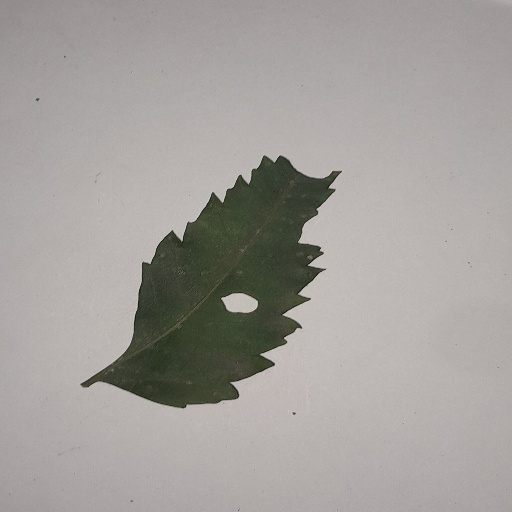
Species: Neem
Leaf condition: Shot Hole Leaf